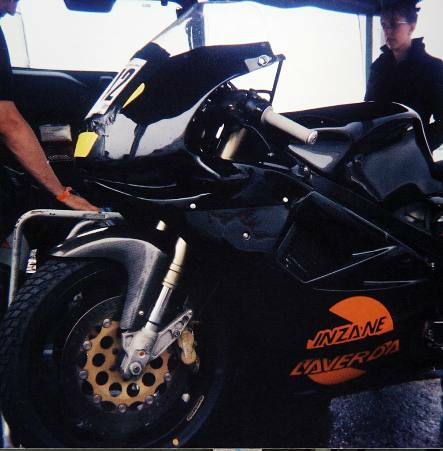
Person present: Yes